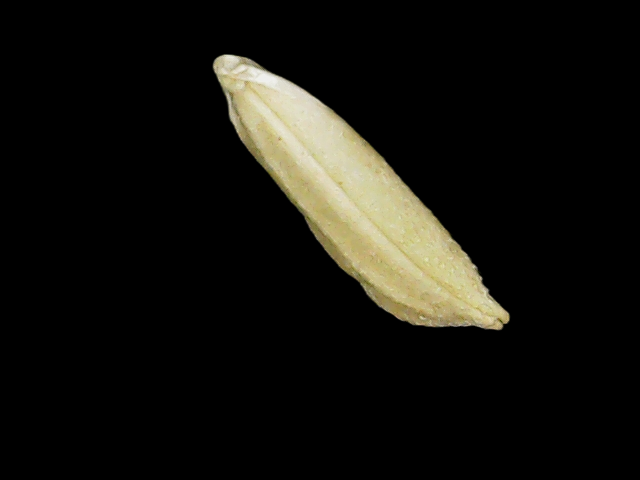
Rice variety: Binadhan26